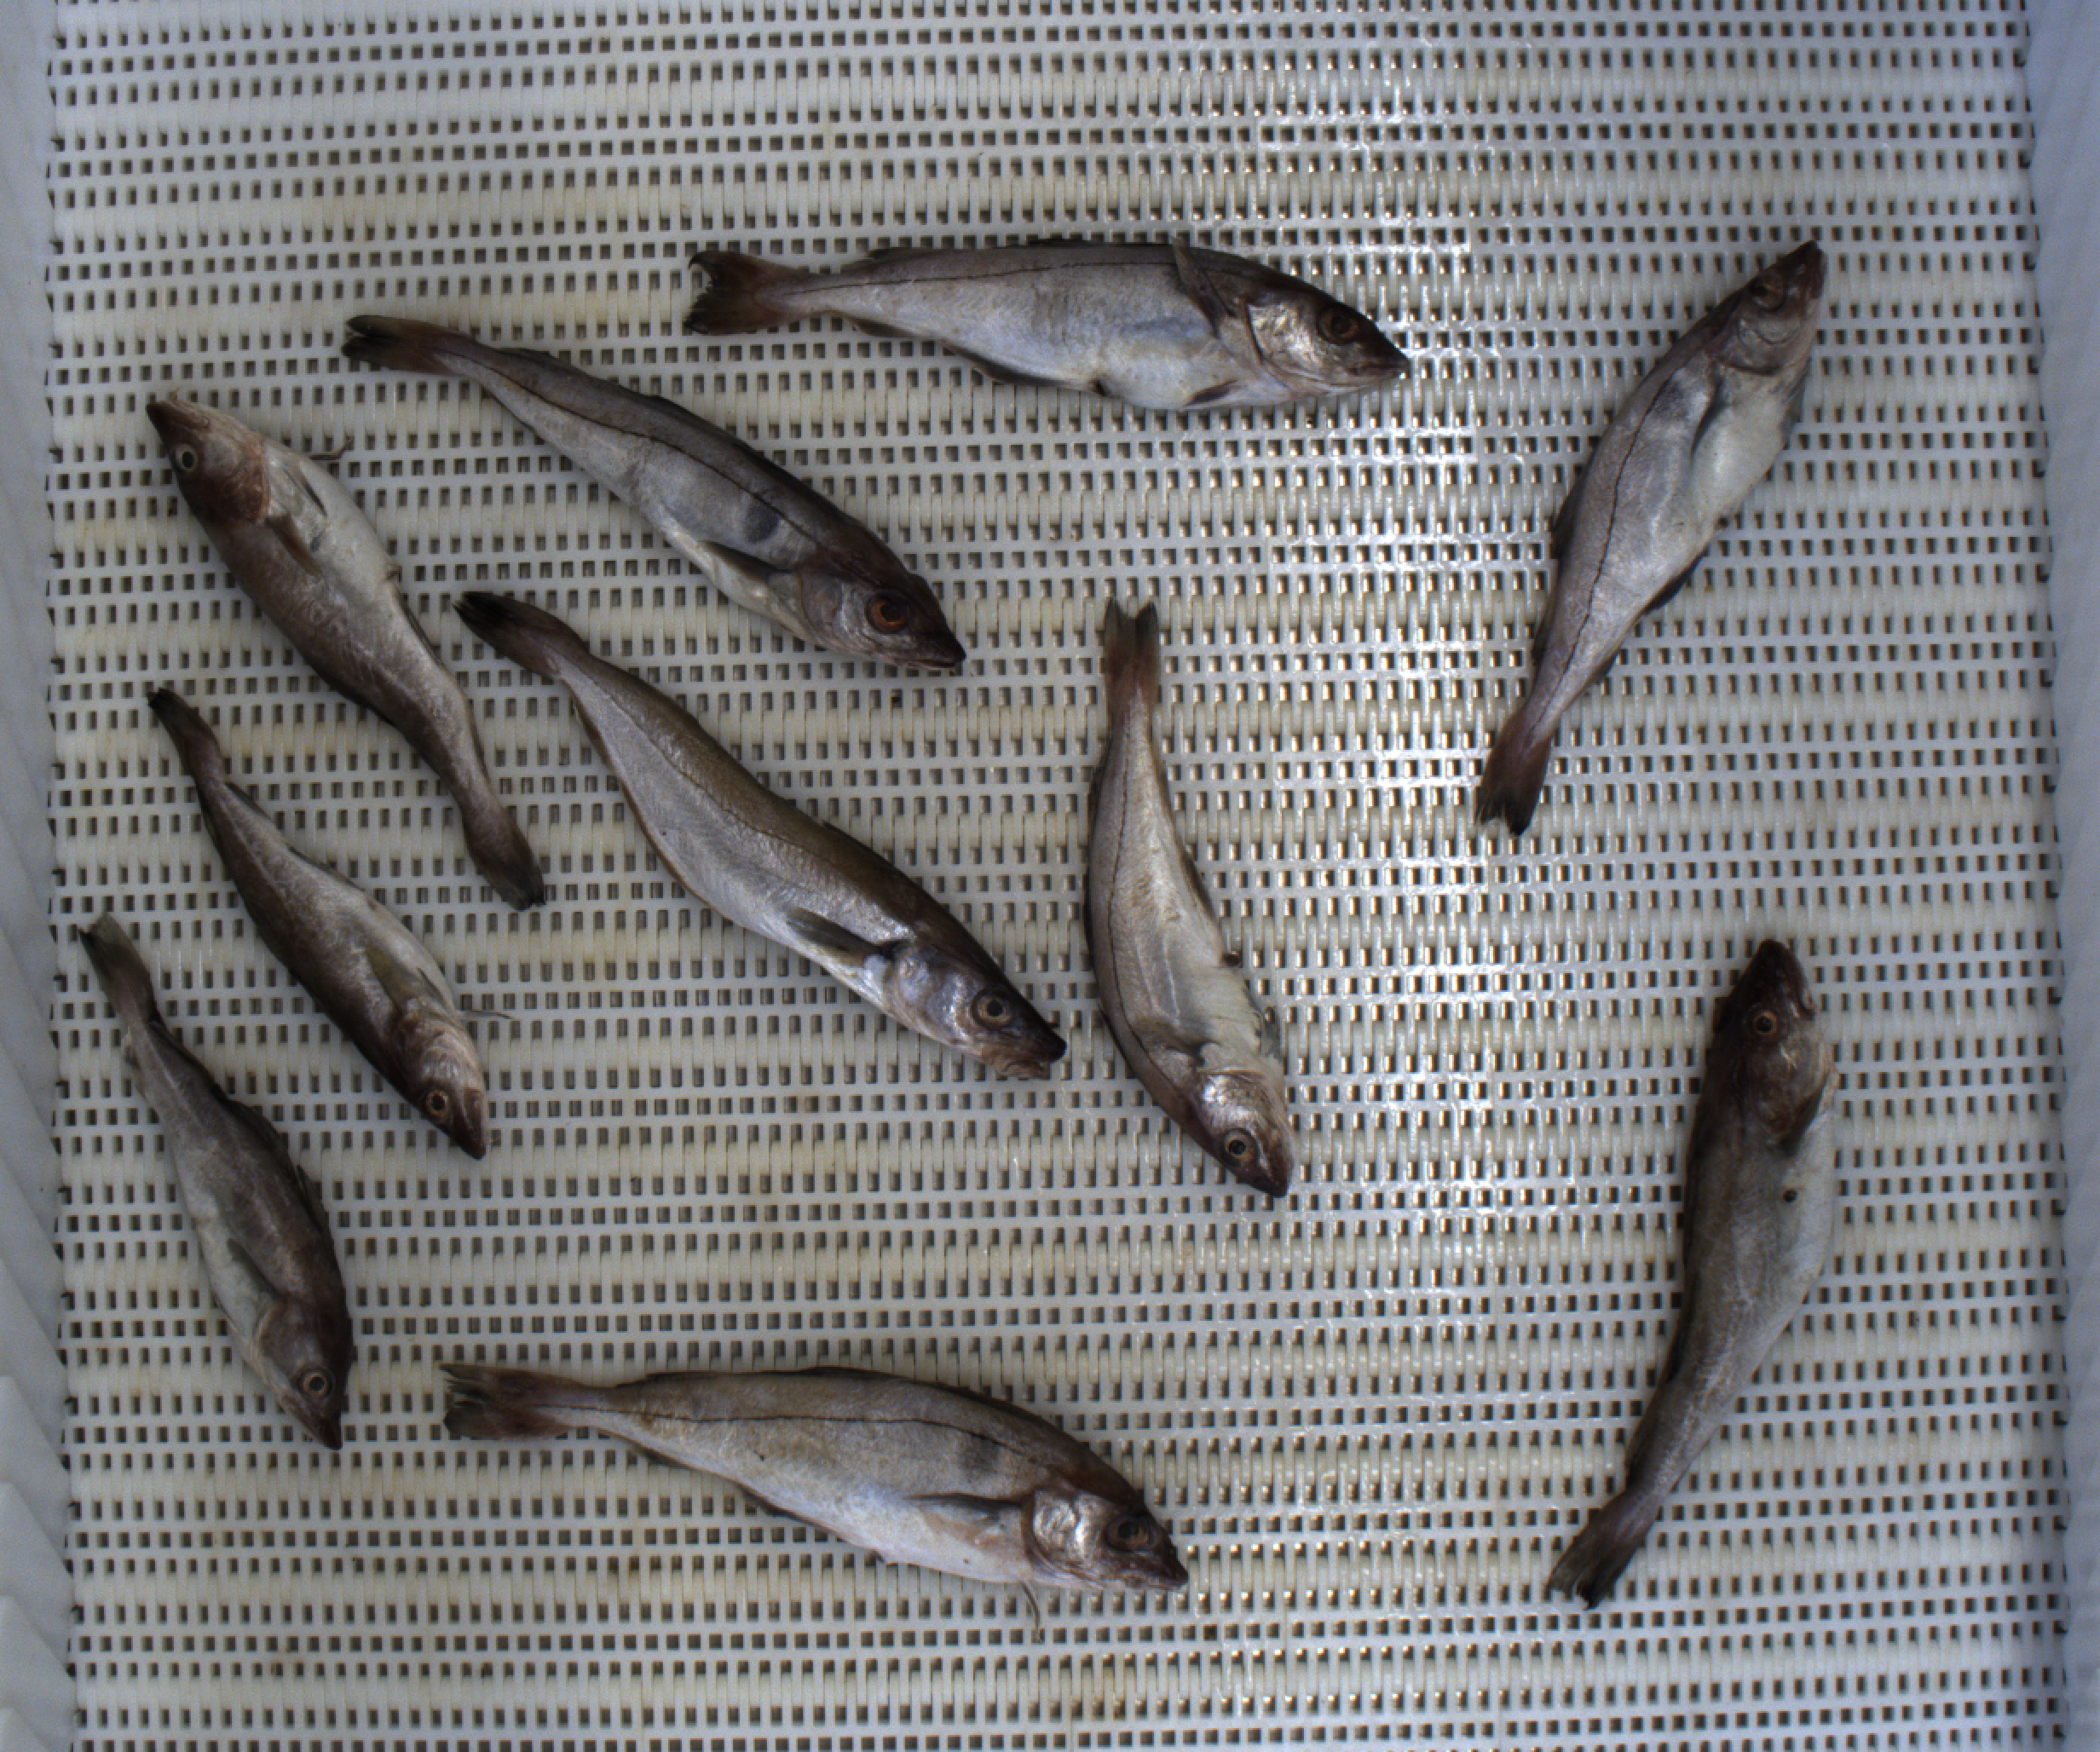
Total fish: 10
Cod: 4
Haddock: 5
Whiting: 1
Hake: 0
Horse mackerel: 0
Saithe: 0
Other: 0